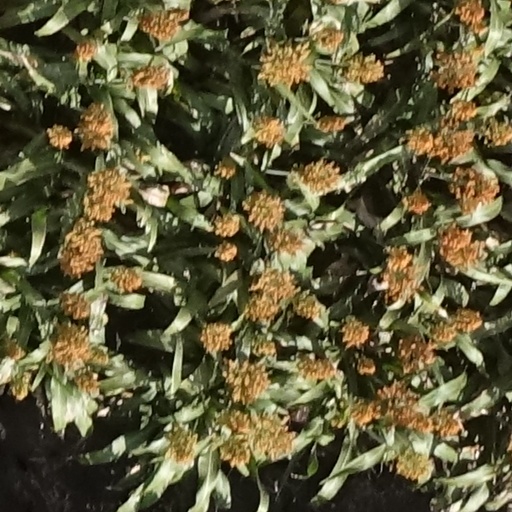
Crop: sorghum